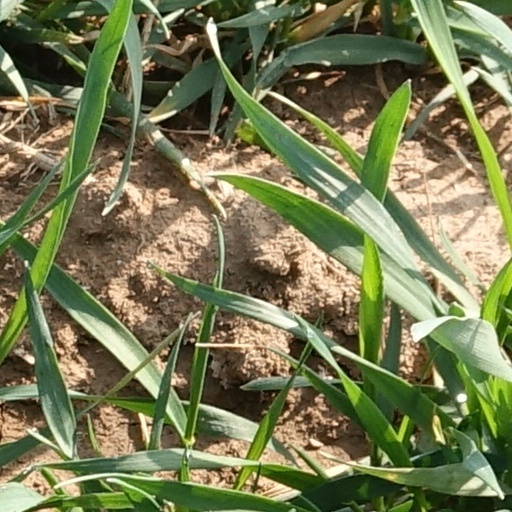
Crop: wheat